Paperman

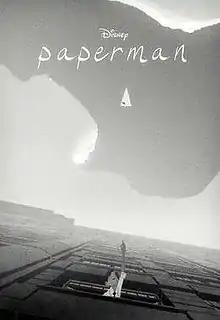
Promotional poster by Jeff Turley

Paperman is an American black-and-white computer-cel animated romantic comedy short film produced by Walt Disney Animation Studios. Directed by John Kahrs, it blends traditional and computer animation, and features the voices of Kahrs and Kari Wahlgren in the leading roles.